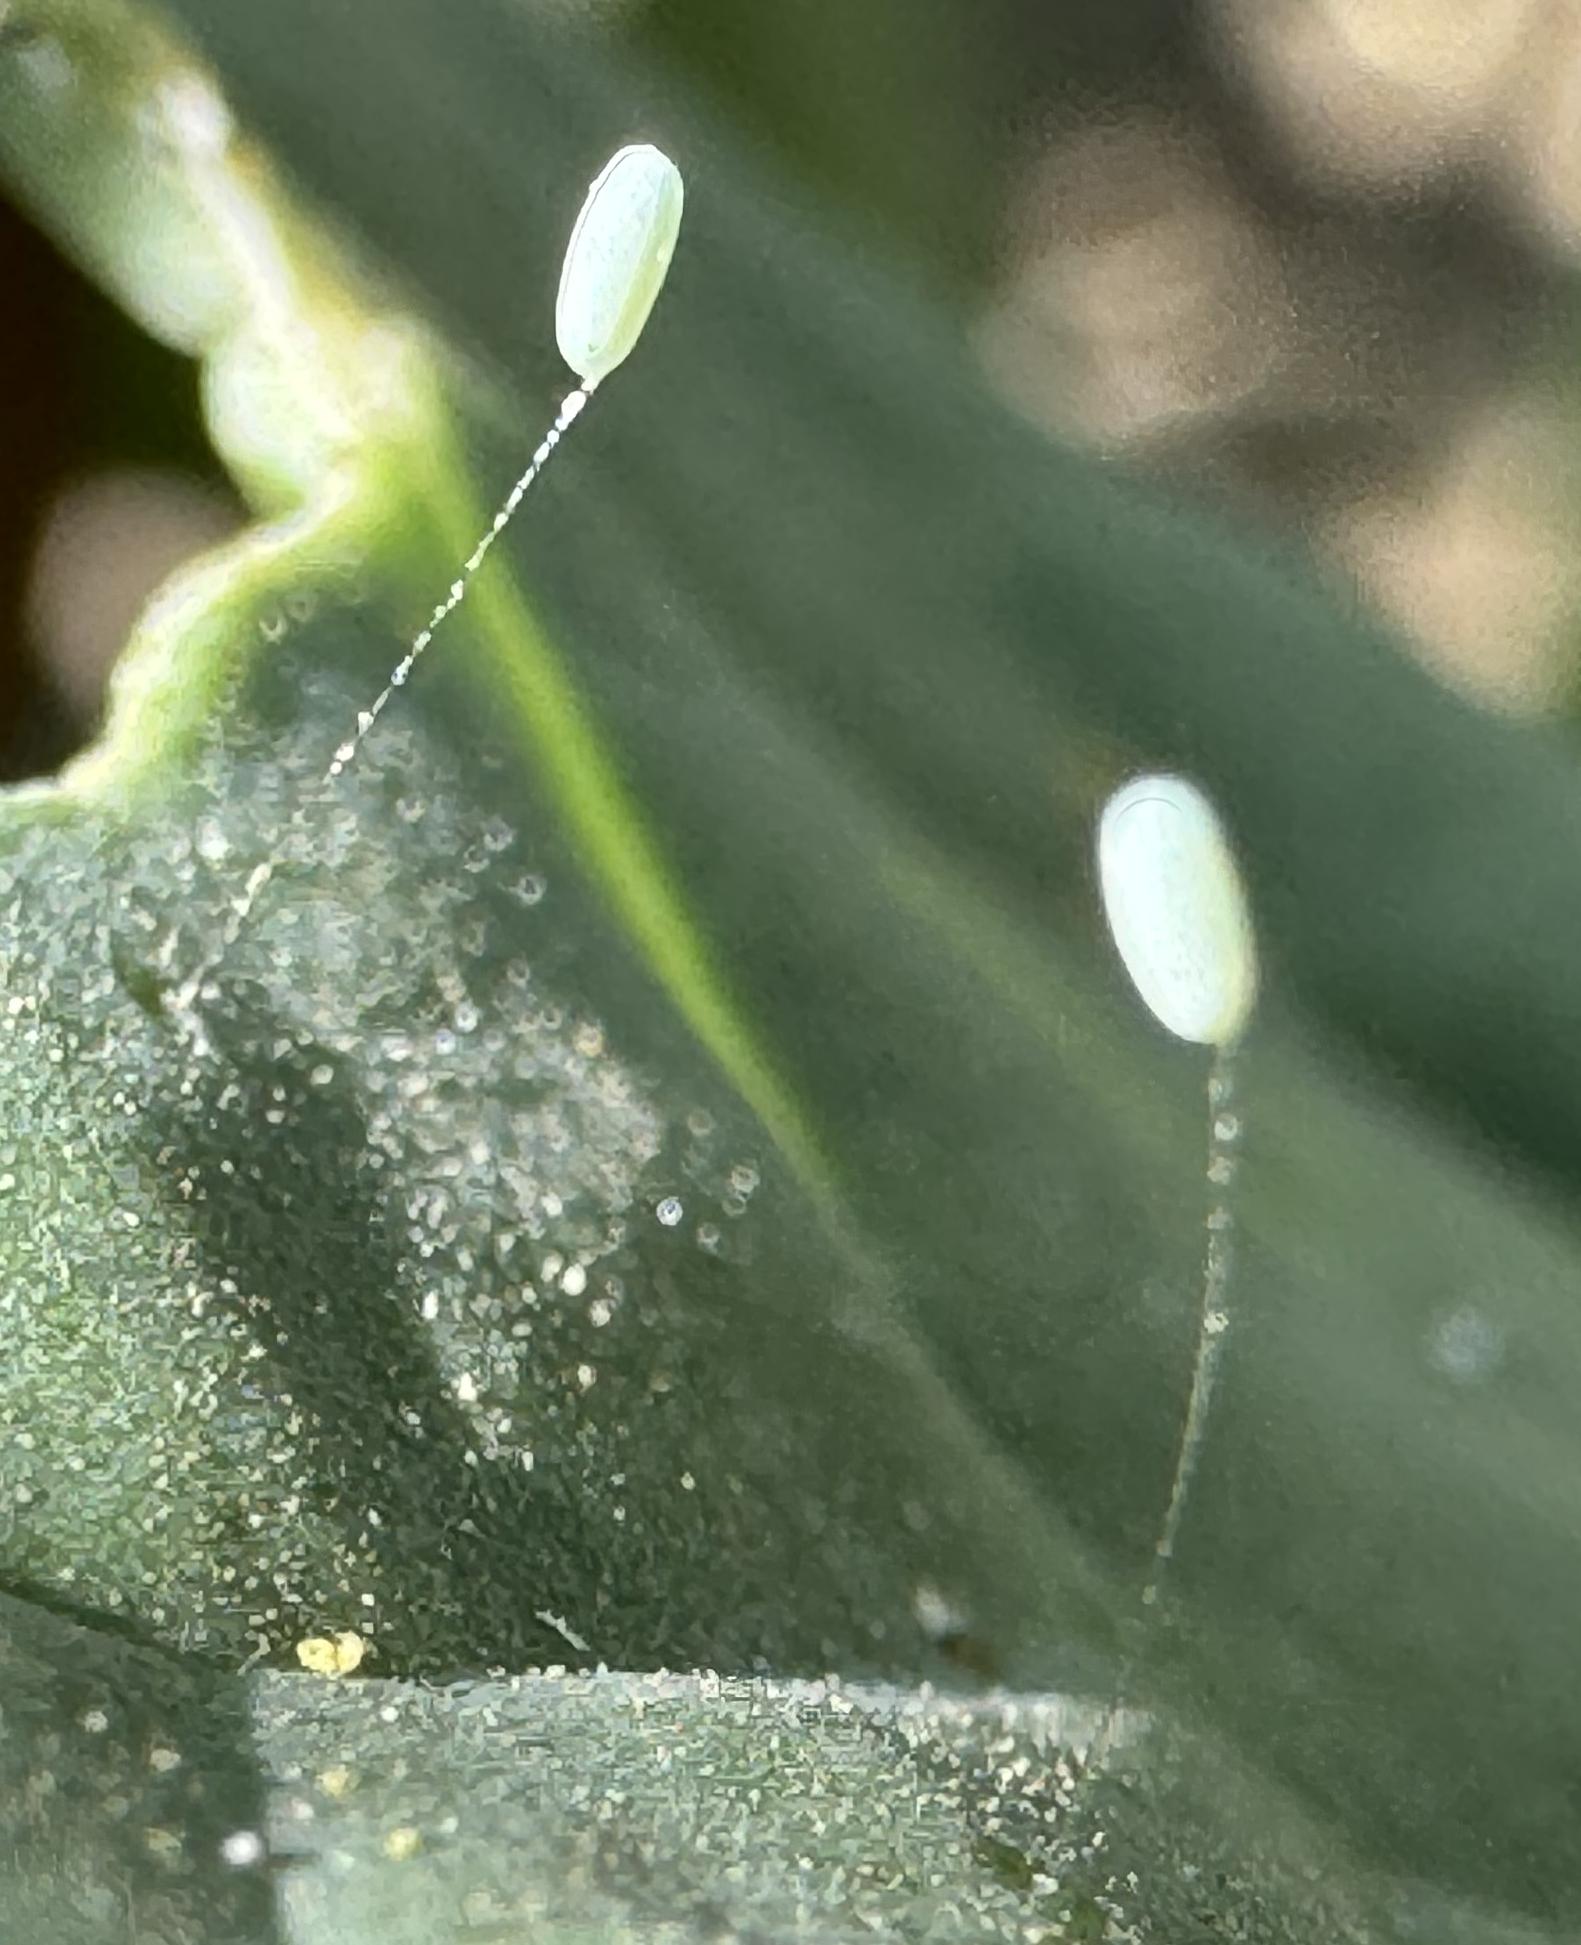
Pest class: predators